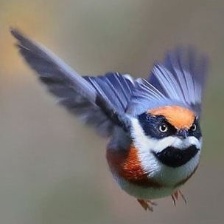
Species: BLACK THROATED BUSHTIT
Scientific name: AEGITHALOS CONCINNUS